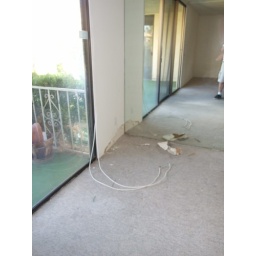
Living room corner with some water damage and extended TV cable - see me in mirror